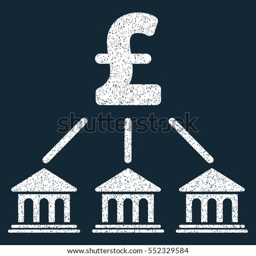
grainy textured icon for overlay watermark stamps .